Traditional Chinese medicine

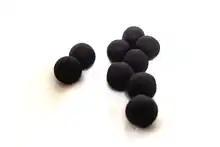
"Seirogan", a type of antidiarrhoeal drug in Japan developed based on Kanpo medicine theory

Gua sha is abrading the skin with pieces of smooth jade, bone, animal tusks or horns or smooth stones; until red spots then bruising cover the area to which it is done. It is believed that this treatment is for almost any ailment. The red spots and bruising take three to ten days to heal, there is often some soreness in the area that has been treated.